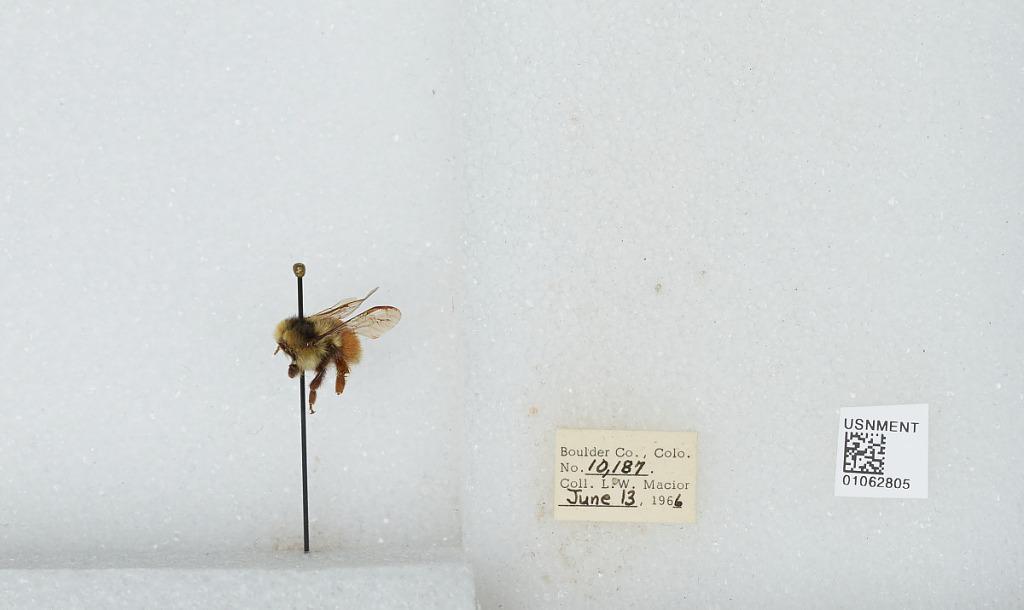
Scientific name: Bombus (Pyrobombus) bifarius Cresson
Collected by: L. Macior
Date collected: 1966-6-13
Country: United States
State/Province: Colorado
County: Boulder
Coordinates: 40.09, -105.36